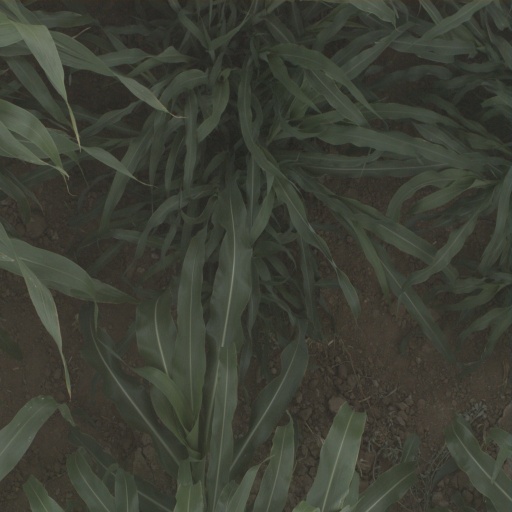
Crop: sorghum